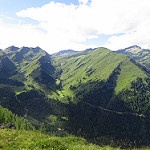
Scene: Outdoor